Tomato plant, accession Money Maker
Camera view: tilt-top (135 deg); turntable rotation: 90 degrees
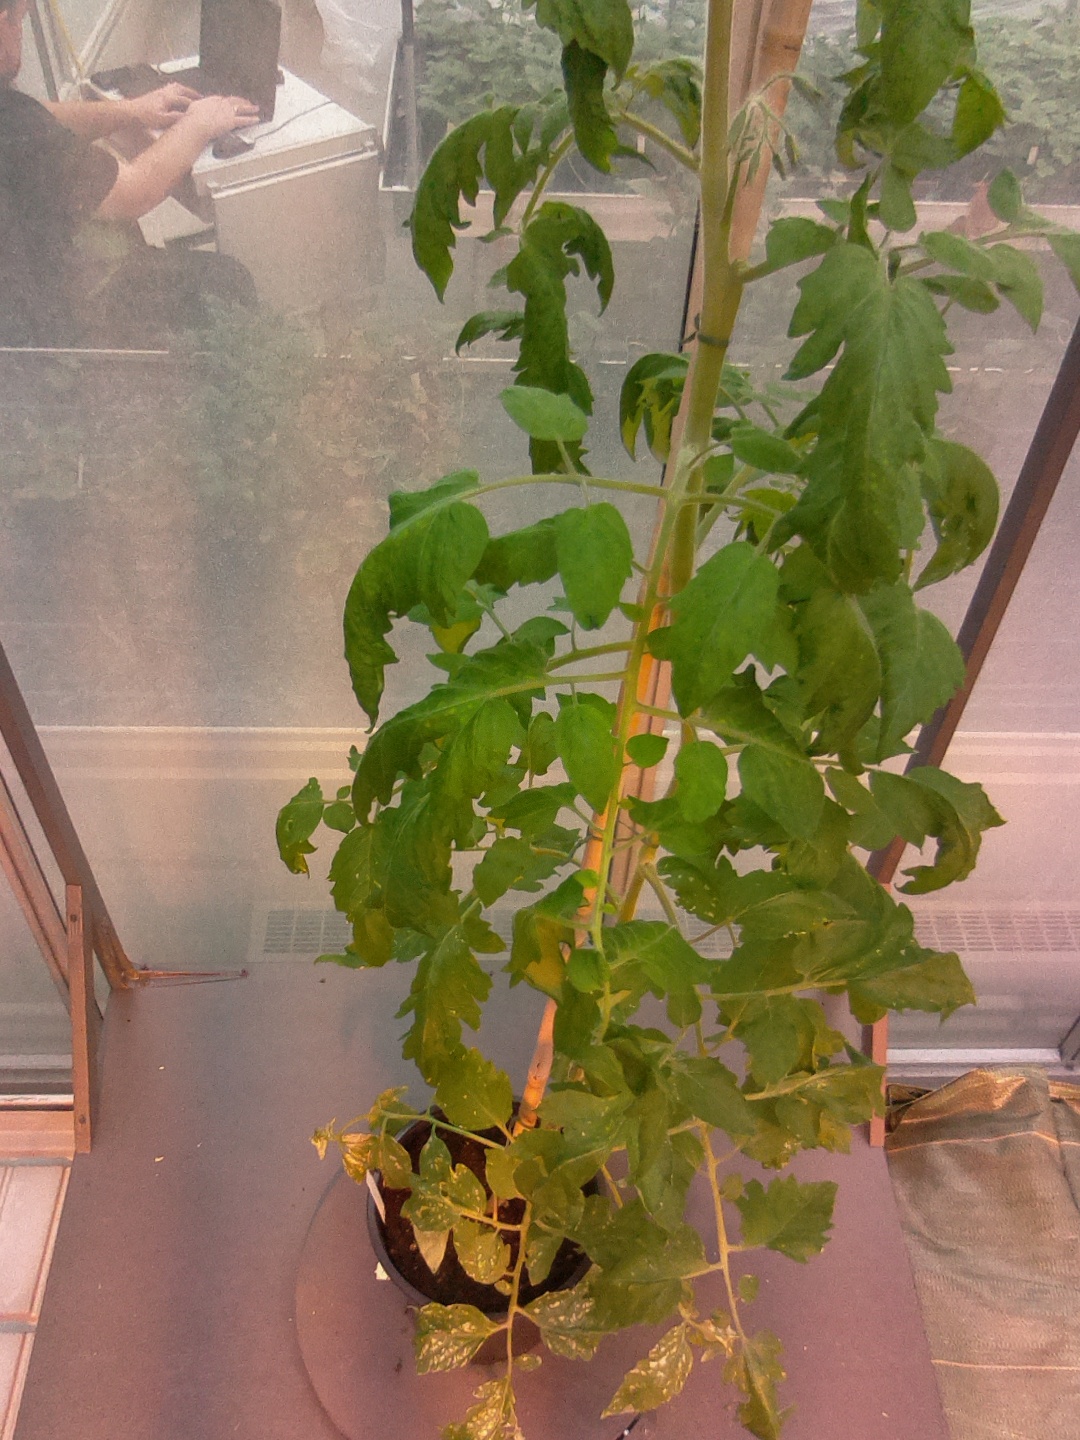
BBCH growth stage 67: Full flowering, 70%-80% of flowers open, more petals falling